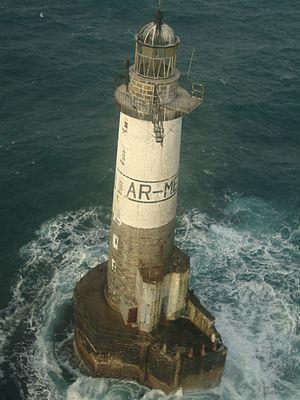
Ar-Men, un phare situé à l'extrémité de la Chaussée de Sein, à la pointe ouest de la Bretagne en France.
Le phare d'Ar-Men est un phare en mer construit entre 1867 et 1881 à l'extrémité de la chaussée de Sein, à la pointe ouest de la Bretagne.
La Société Nationale pour le Patrimoine des Phares et Balises a été fondée en novembre 2002 par Marc Pointud à la suite du constat du mauvais état de ce patrimoine en France. Rapidement de nombreux amateurs de phares, du public, des personnalités et professionnels de la mer ont rejoint ce mouvement.
Lefranc, anciennement Les Aventures de Lefranc ou Guy Lefranc, est un personnage de bande dessinée franco-belge ainsi qu'une série de bande dessinée d'aventure franco-belge créée par Jacques Martin.
Le patrimoine maritime est une notion relativement récente, liée à l'émergence de patrimoines connexes comme le patrimoine industriel. On peut le définir ainsi : « Le patrimoine maritime comprend l’ensemble des éléments matériels ou immatériels liés aux activités humaines qui ont été développées dans le passé, récent ou plus lointain, en relation avec les ressources et le milieu maritimes. »
Cette liste recense les phares et quelques-uns des feux balisant les côtes de France.